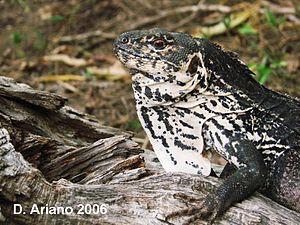
Ctenosaura palearis est une espèce de sauriens de la famille des Iguanidae.